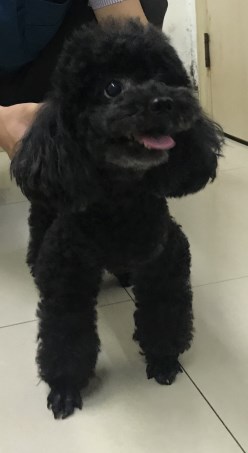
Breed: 2925-n000114-toy_poodle